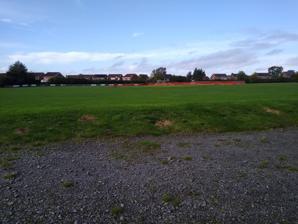
Building: Ashby Road
Country: United Kingdom
Year built: 1911
English cricket ground Ashby Road Ground information Location Hinckley , Leicestershire Capacity 4,000 Team information Leicestershire (1911–1937) As of 29 October 2023 Source: Ground profile The Ashby Road ground is a cricket ground in the town of Hinckley , Leicestershire, England. It operated as a first-class venue between 1911 and 1937. Ashby Road has been used by Leicestershire as an out-ground, and held 19 games. The first game took place in 1911 against Warwickshire and the last in 1937 against Worcestershire . References